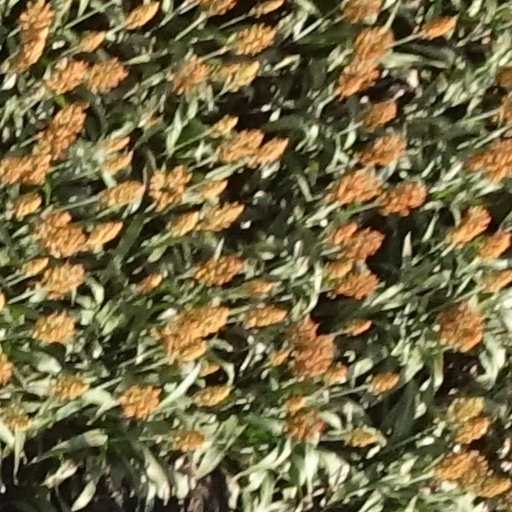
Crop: sorghum